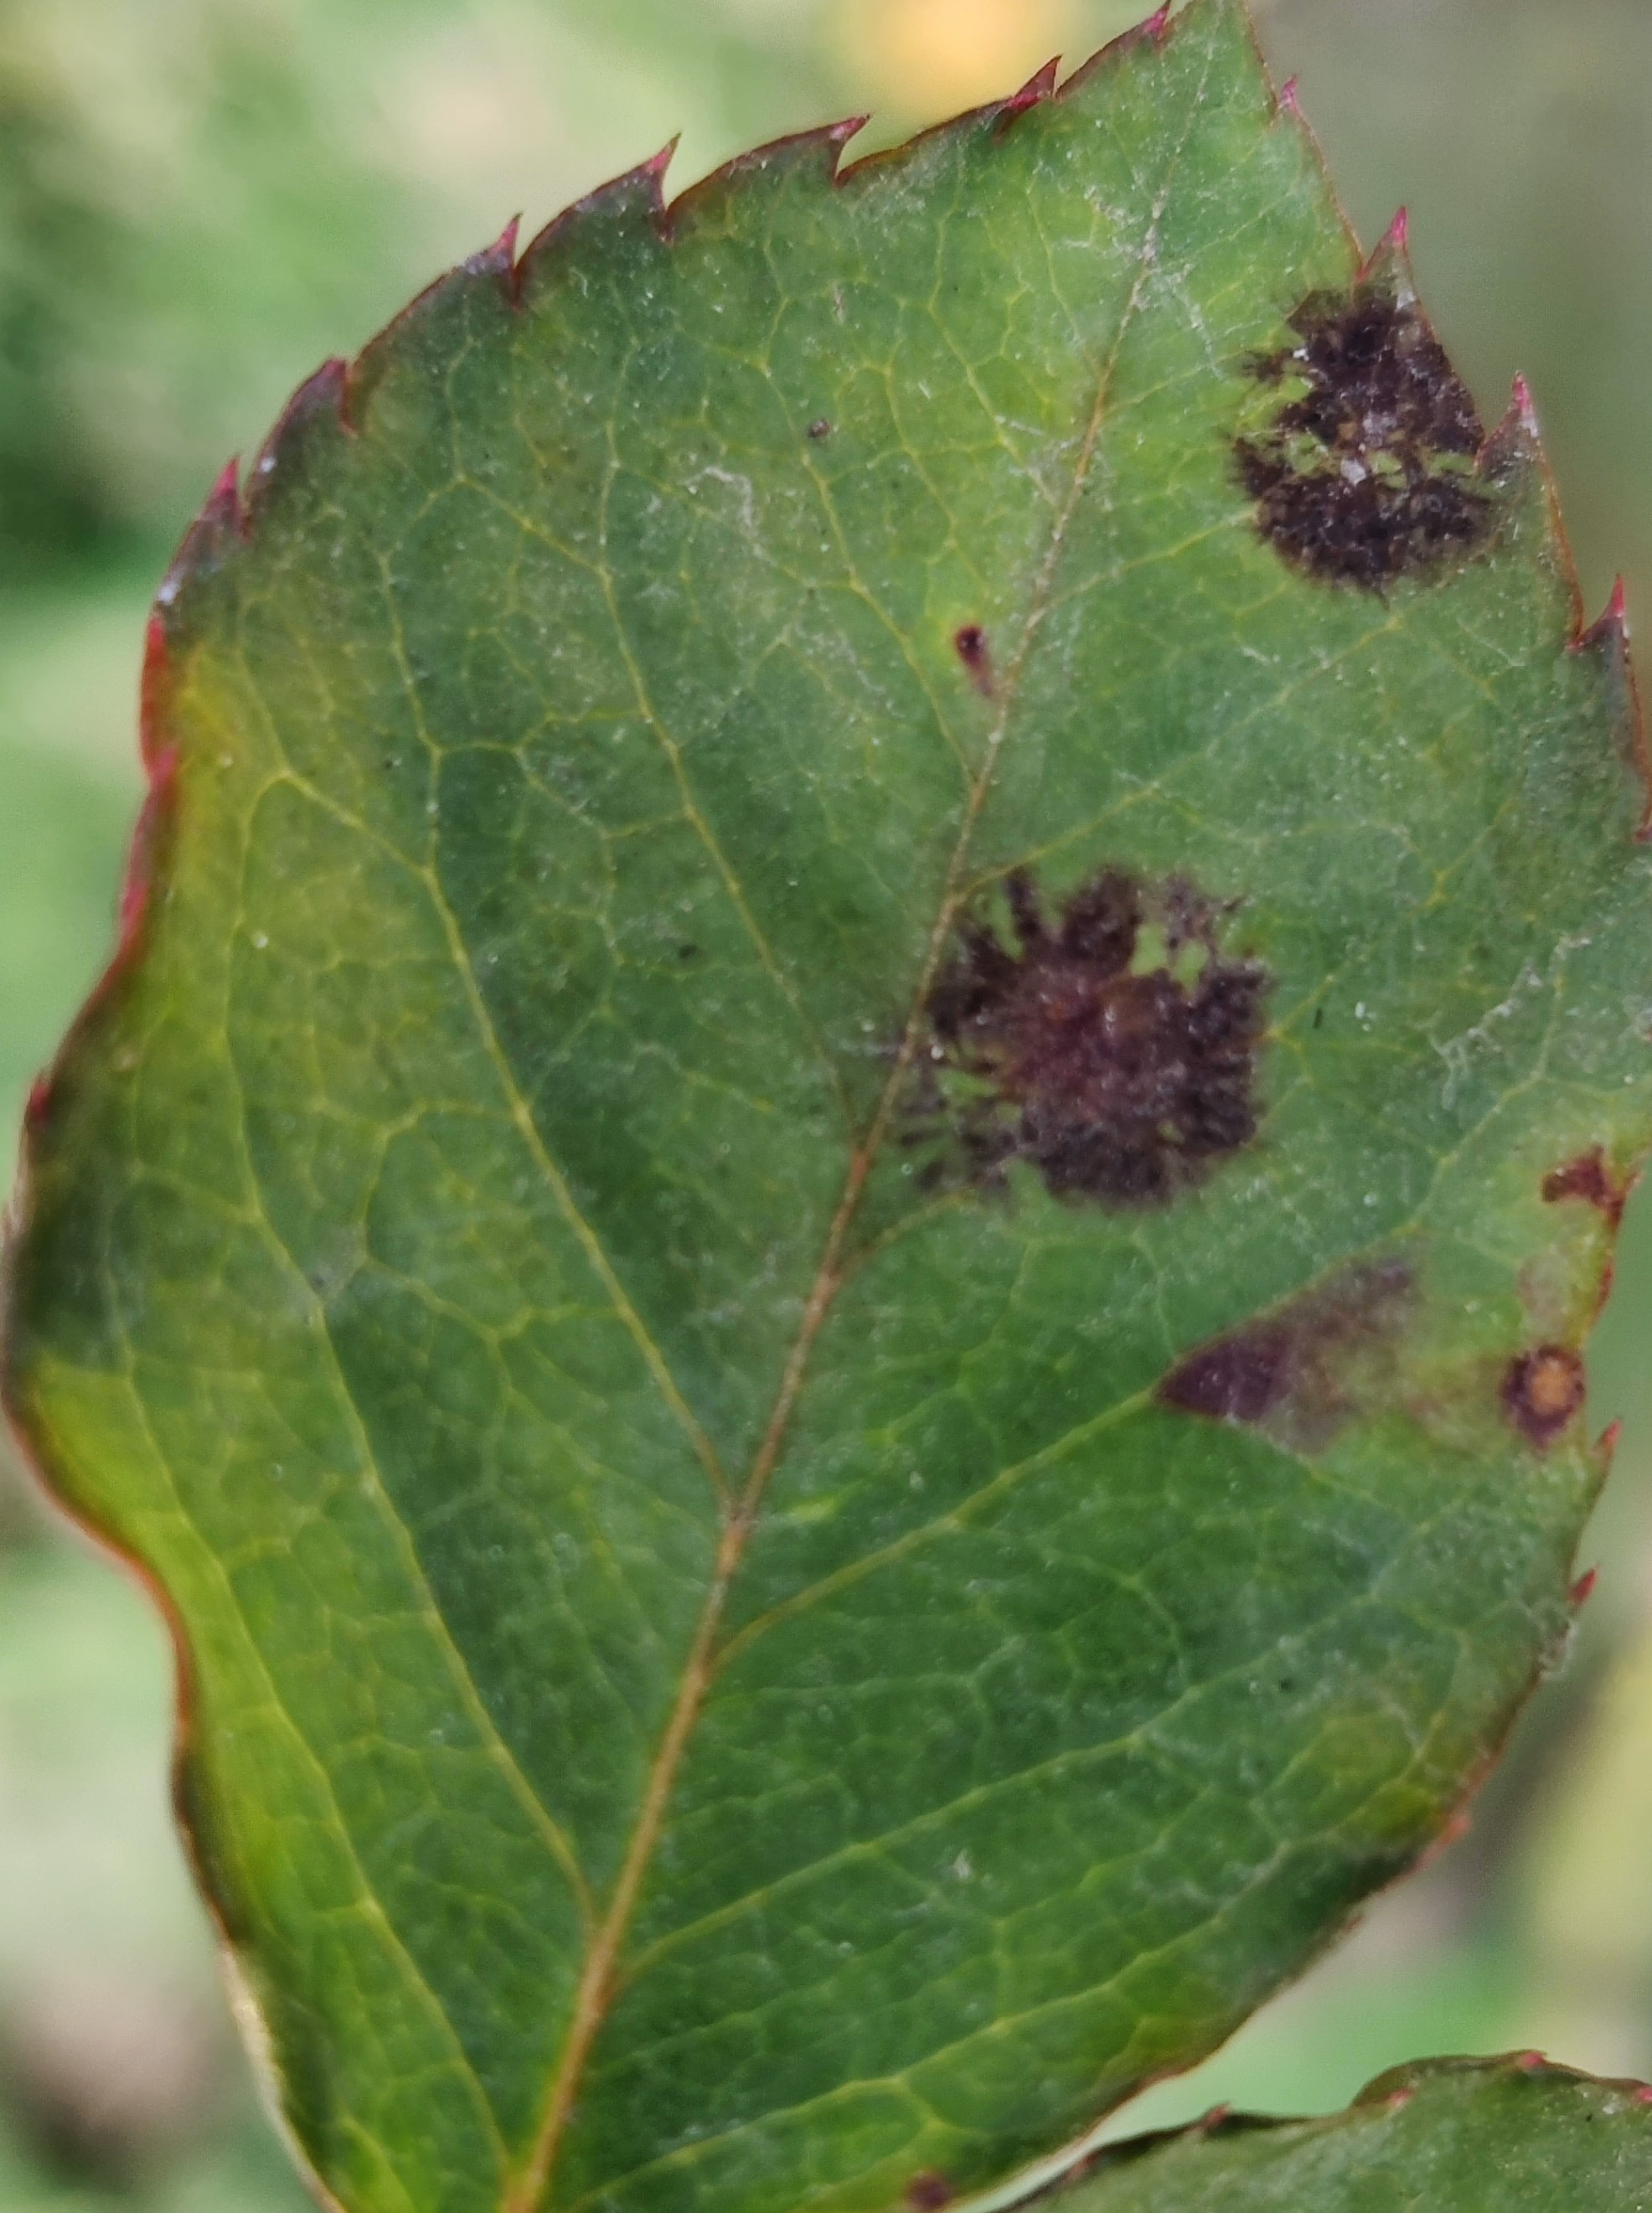
Label: Black Spot